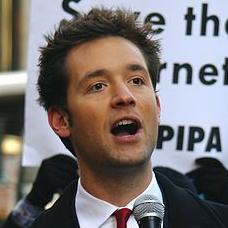
Age: 28